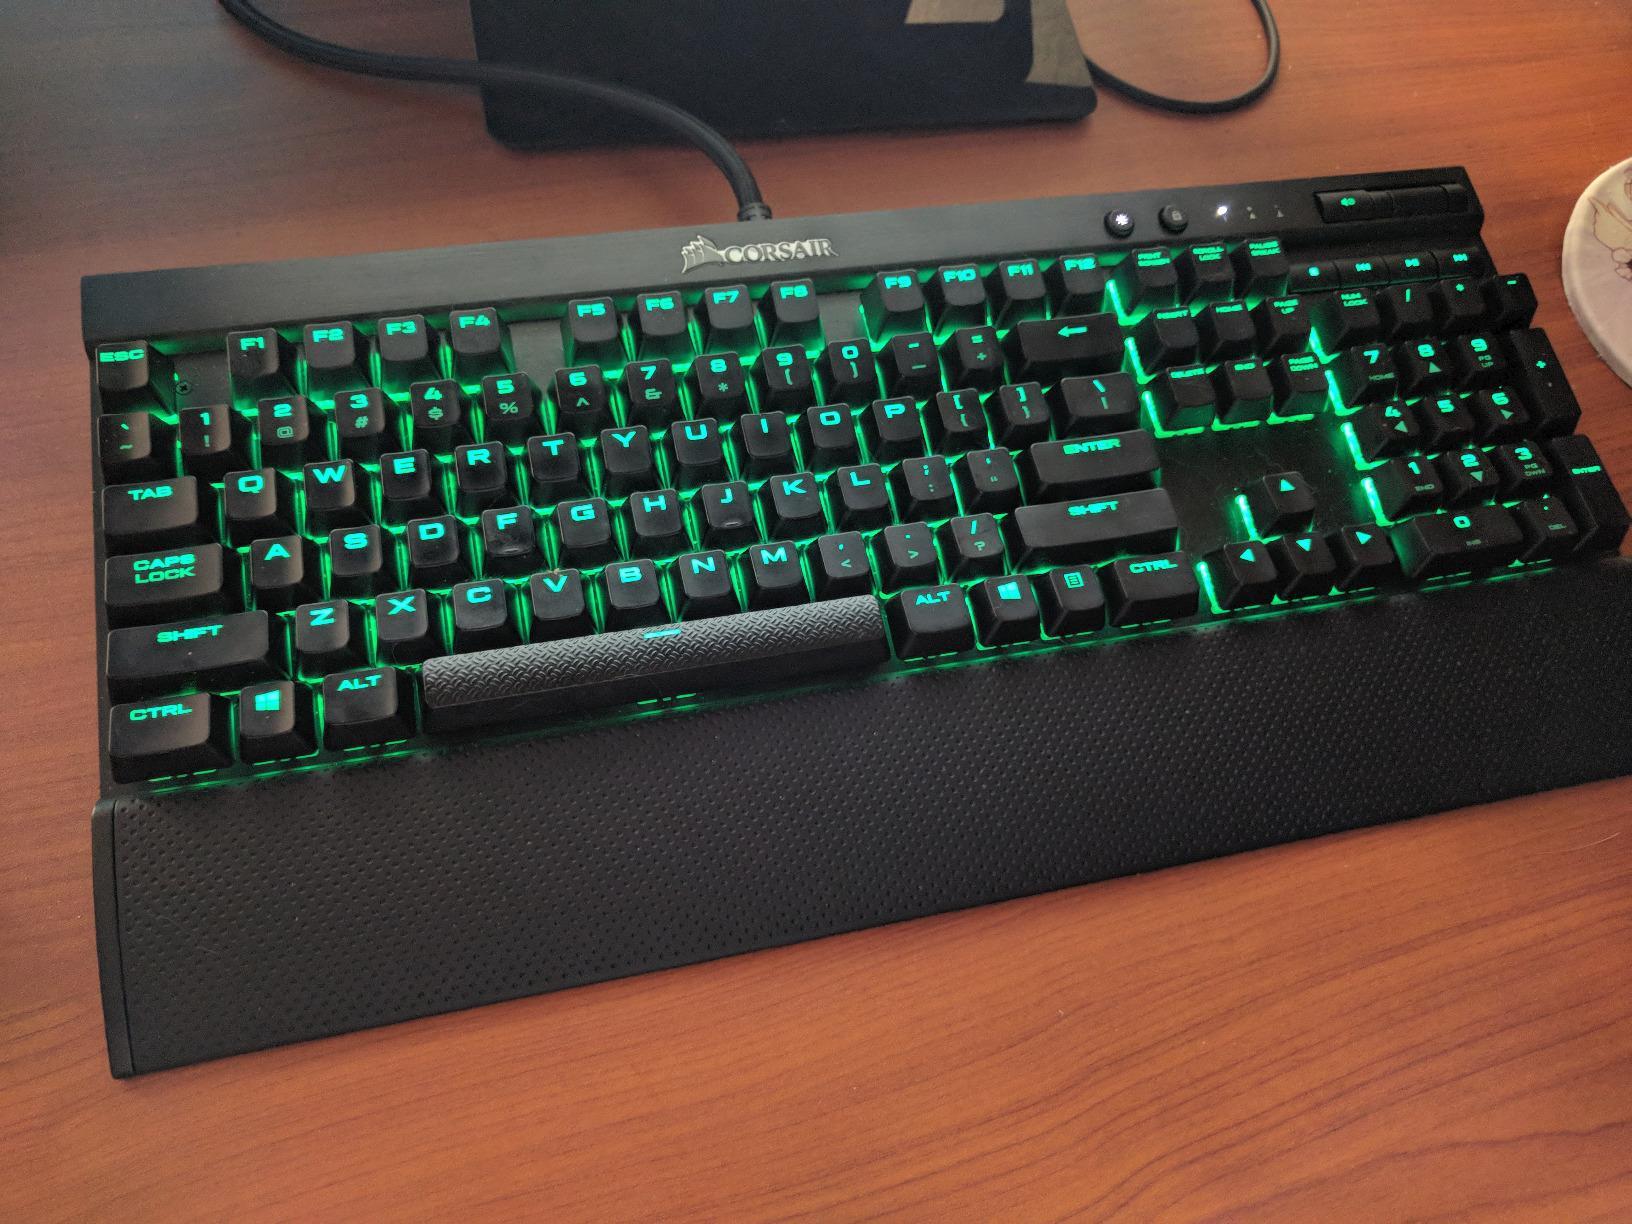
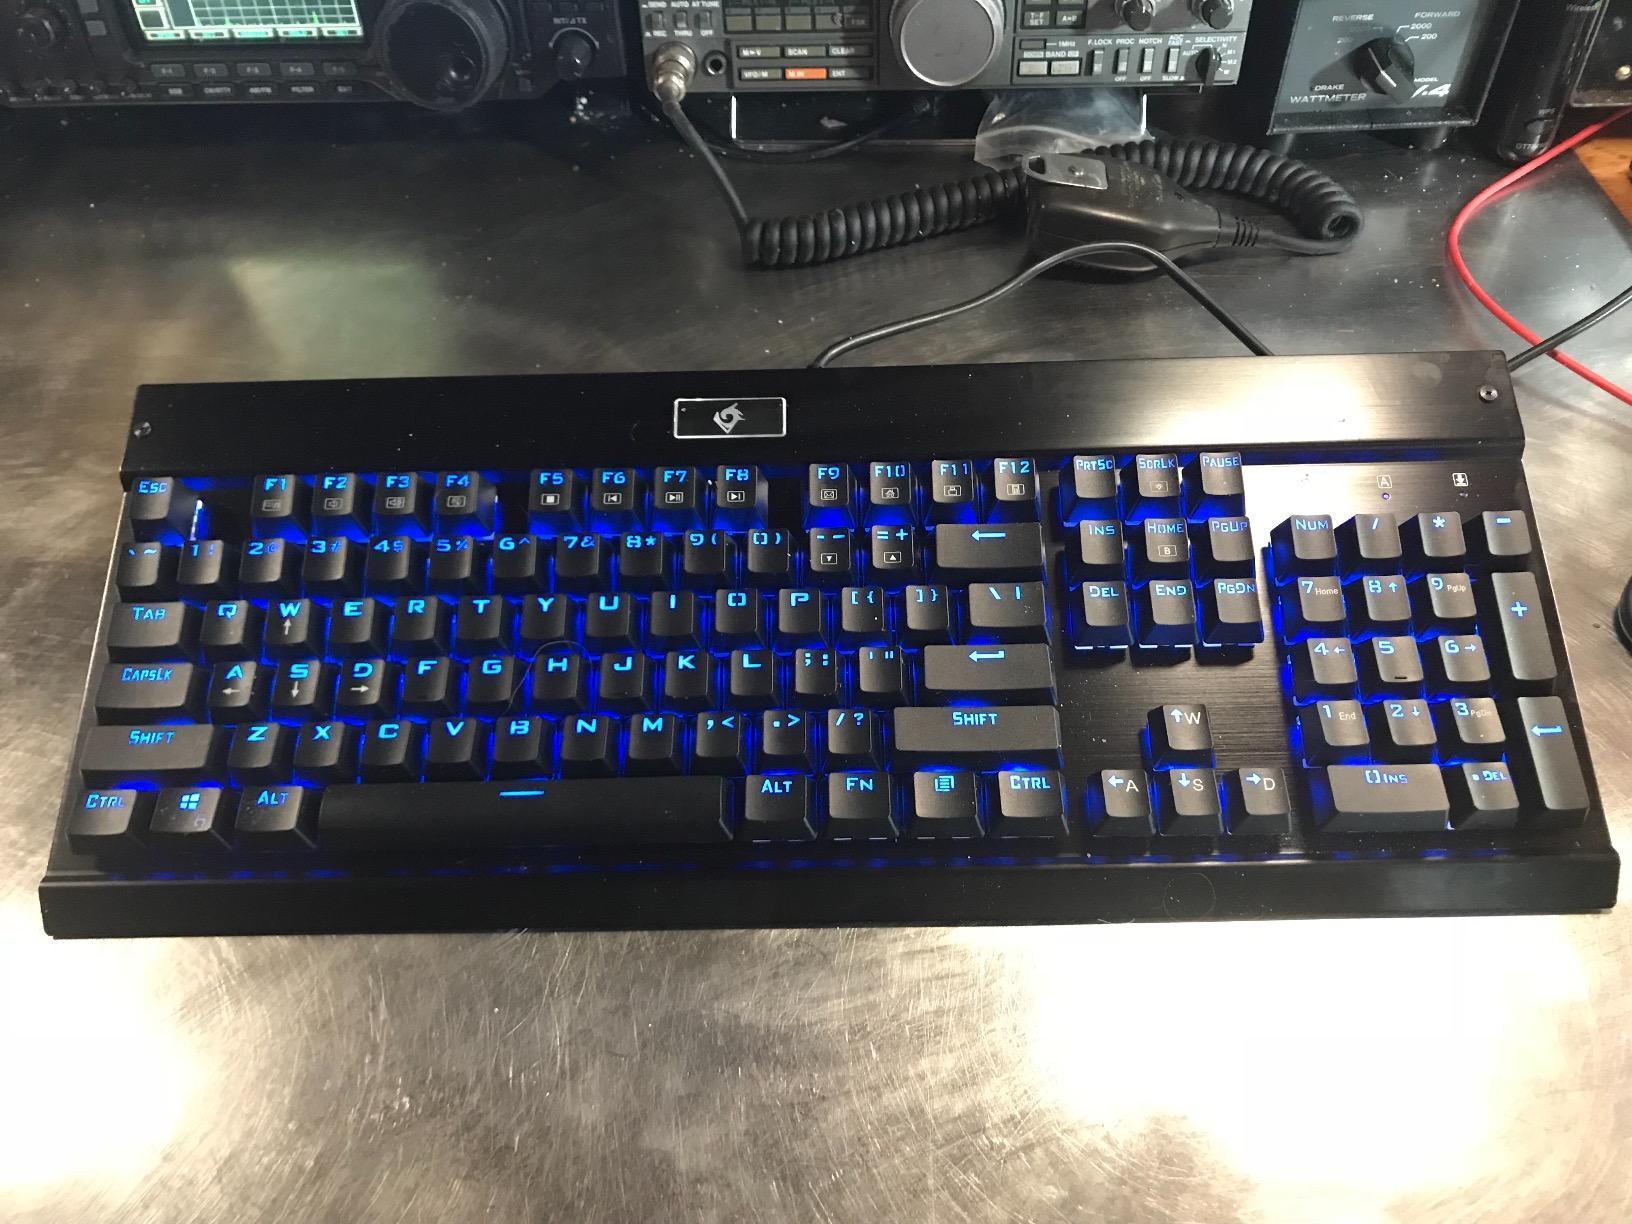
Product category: keyboard
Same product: no